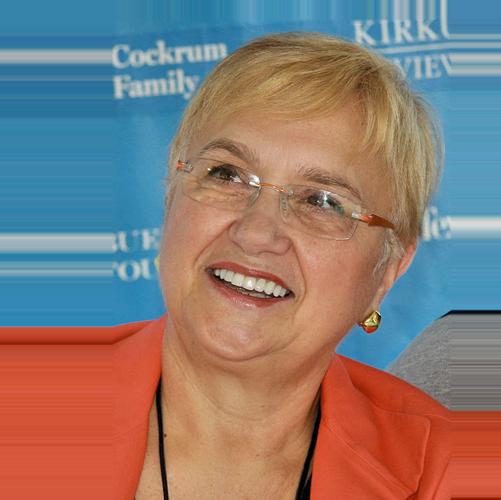
Age: 66